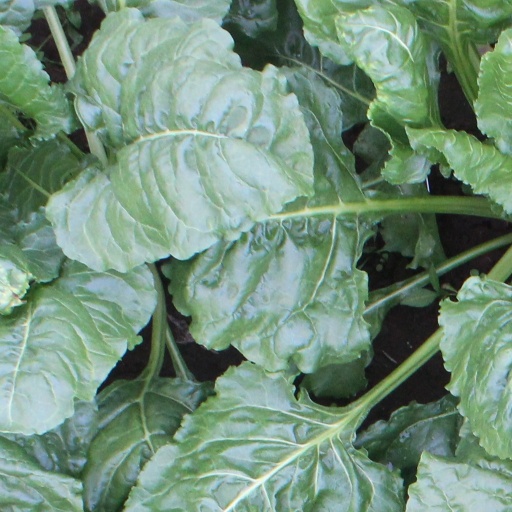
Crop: sugar beet